Pamela Adlon

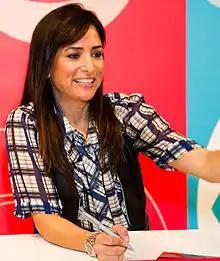
Adlon at San Diego Comic-Con in 2011

Adlon's professional relationship with Louis C.K. began in 2006 when she played his wife in the short-lived HBO sitcom "Lucky Louie". She appeared as the friend of Louie (a fictional character based on C.K.) in his FX single-camera series "Louie". She appeared in every season but the third. Adlon co-wrote seven episodes of the series and became a consulting producer. She earned a total of four Primetime Emmy Award nominations for her work on "Louie". She earned two nominations as a producer for Outstanding Comedy Series, one nomination for Outstanding Writing for a Comedy Series for co-writing the episode "Daddy's Girlfriend Part 1", and one nomination for Outstanding Guest Actress in a Comedy Series.